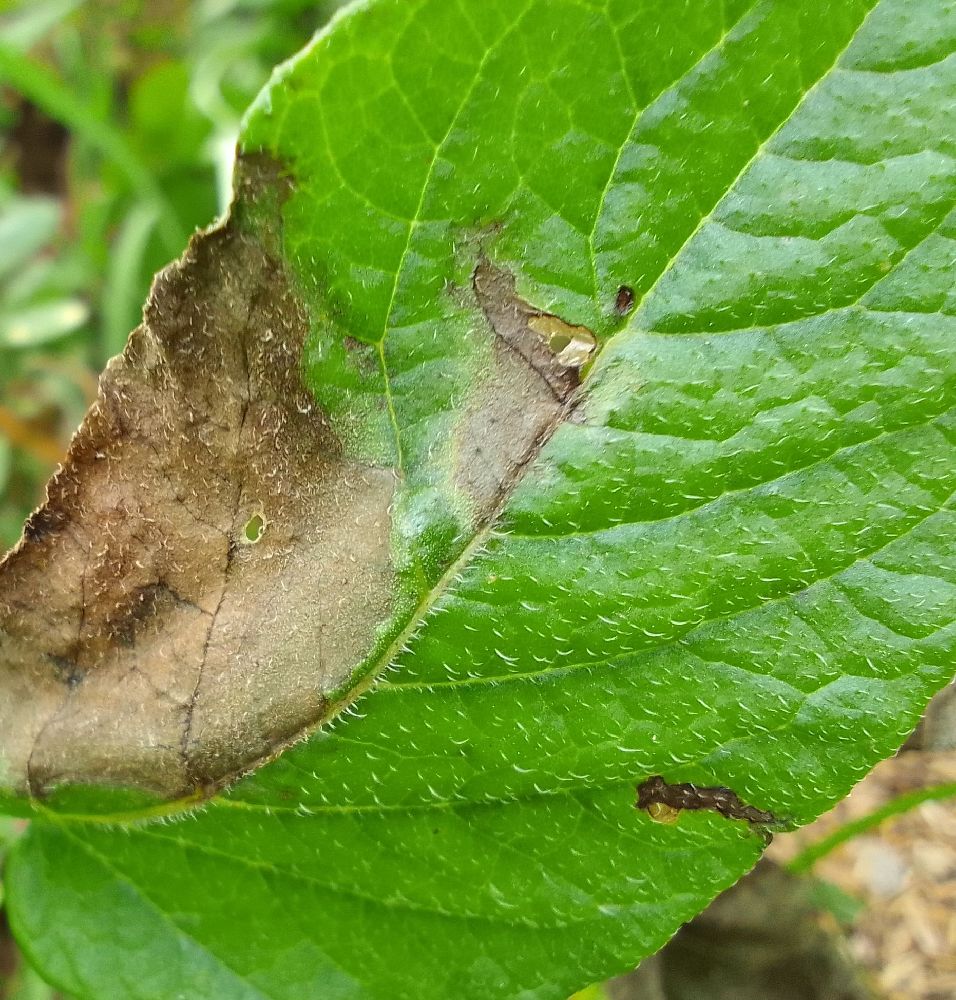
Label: Late blight